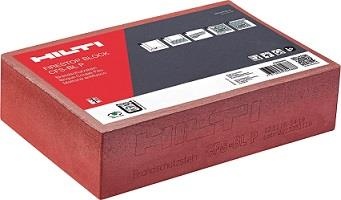
Hilti - Brandschutzsysteme HILTI CFS-BL P Brandschutzstein "Quereinbau" - Art.
HILTI CFS-BL P Brandschutzstein im "Quereinbau"mit häufiger Nachbelegungsmöglichkeitin Massiv- und Leichtbauwänden oder Massivdecken.Brandschutzabschottung von Kabeltrassen, Kabeln ≤ 22mm, Kabelbündel ≤ 60mm und Elektroleerrohren ≤ 32mm mit Brandschutzsteinen CFS-BL P.Feuerwiderstandsklasse feuerbeständig.Nachbelegung uneingeschränkt gefordert. Montagehinweis:Es sind die jeweilig in der Zulassung geregelten Materialien und Mindestabstände zu beachten.Max. Schottgröße Wand 1000 x 1000 mm bzw.1 m², Decke 700 mm x unbegrenzt.Max. Kabelbelegung 60% der Öffnungsgröße. Schottstärke: 130 mm, Laibungserstellung in leichter Trennwand und Aufleisten der Wandstärke auf notwendige Schottstärke bauseits.Zwickelverfüllung mit Hilti CFS-FIL oder CFS-F FX Brandschutzschaum.Kennzeichnung mit einem Ausführungsschild.Fachgerechter Einbau und Verwendung. Auf eine rauchgasdichte Ausführung ist zu achten. Allgemeine Bauartgenehmigung Z-19.53-2362Öffnungsfläche: .. .. .. m², zu kalkulierender Belegungsgrad 30% Lieferung und Montage System HILTI CFS-BL Poder gleichwertiges Erzeugnis
Brand: Hilti - Brandschutzsysteme
Category: Hardware > Building Consumables > Masonry Consumables > Cement, Mortar & Concrete Mixes > Firestop Mortar